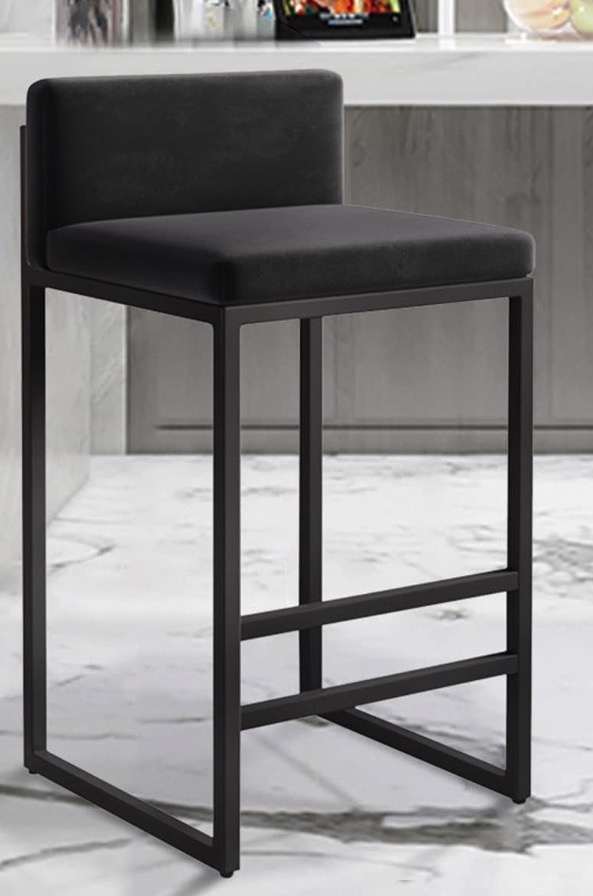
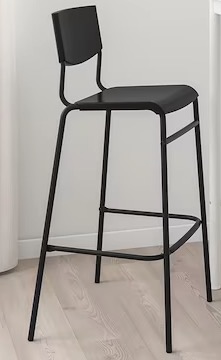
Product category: stool
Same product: no